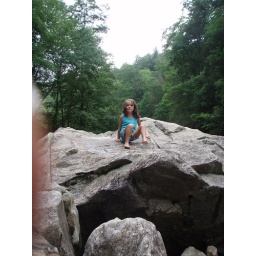
a rock in the middle of the river bigger than me...